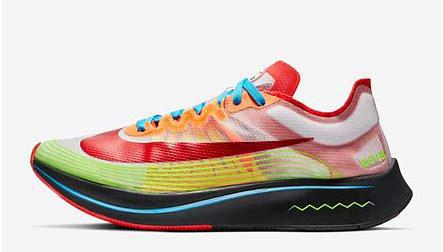
Brand: Nike
Model: Zoom Fly SP